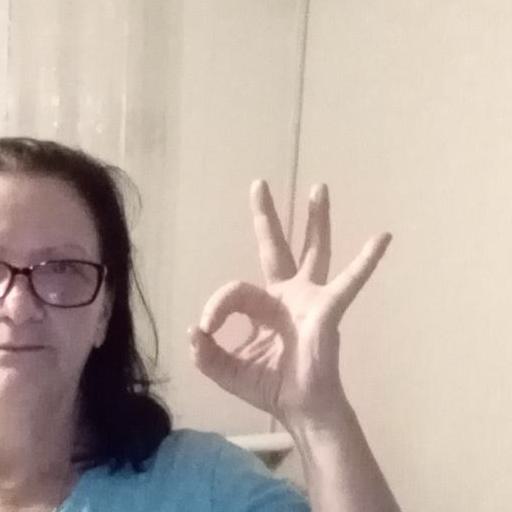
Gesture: ok